Turrentine Jones

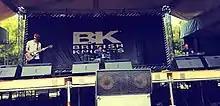
Turrentine Jones performing at Sziget in Budapest in 2015

In 2013 the band performed on the BBC Introducing stage at Glastonbury Festival, one of the largest UK festivals, and were the third most shared act of the day on the BBC website, eclipsing the Rolling Stones. "The Telegraph" Rupert Hawksley and Florence Waters highlighted the buzz surrounding the group during their coverage of the festival. During their performance of the song "Slam the Door," Rich Watts wore the optical head-mounted Google Glass. According to "The Guardian" Jemima Kiss, the band became the first to perform on stage using this new technology.